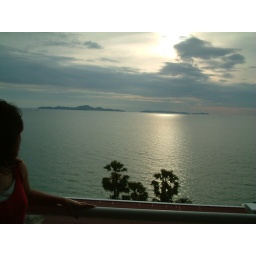
pic taken from a balcony @ a hotel by the beach